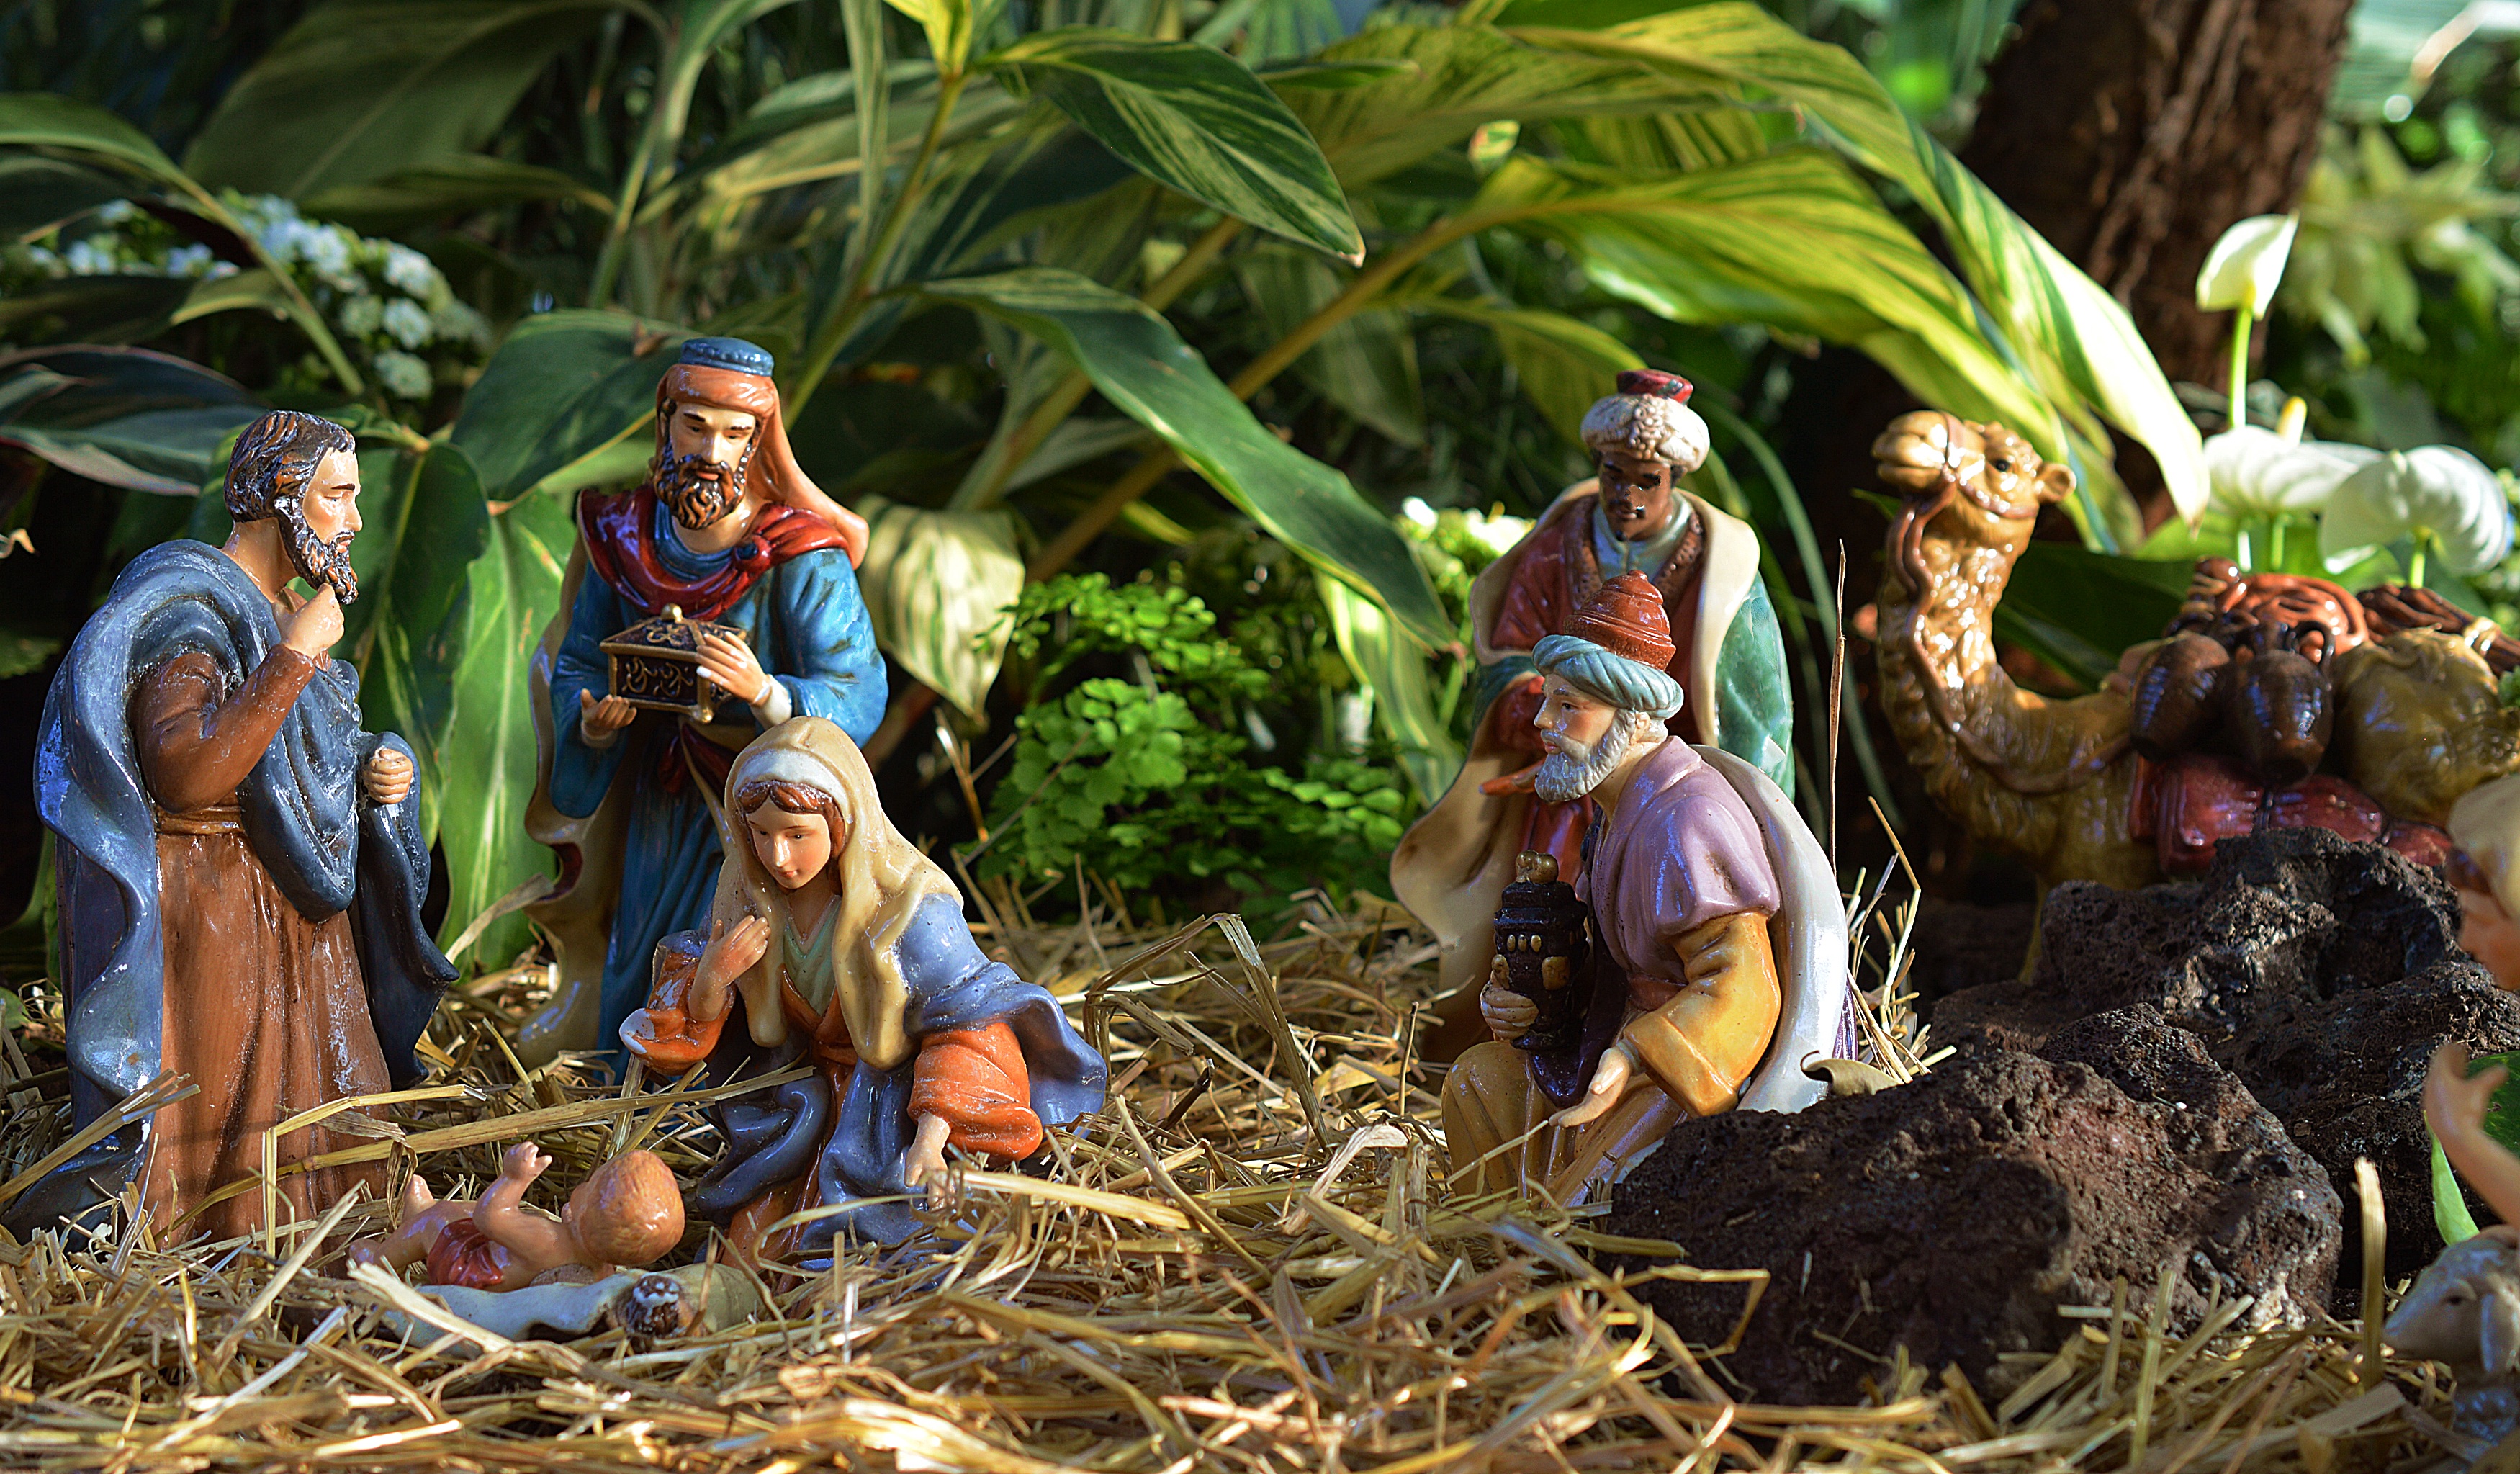
people, celebration, jungle, holiday, religion, agriculture, christian, christmas, baby, bible, stable, christmas decoration, religious, christ, nativity, faith, mary, jesus, christianity, joseph, december, manger, birth, bethlehem, nativity scene